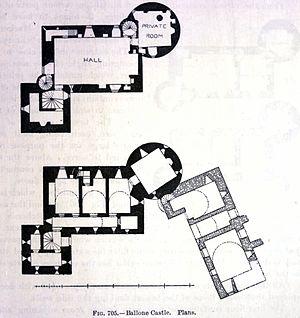
Le plan en Z est une forme d'architecture castrale commune dans l'Angleterre et l'Écosse du Moyen Âge et de la Renaissance. Il réunit une maison-tour centrale rectangulaire à deux tours plus petites, attachées chacune à l’un des angles opposés du château. Cette disposition particulière permettait de poster des sentinelles en diagonale par rapport au corps de bâtiment central et de mieux le protéger en cas d'assaut.